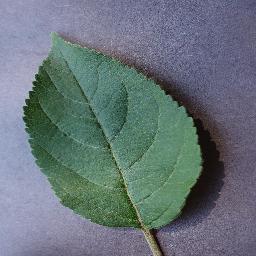
Label: Apple___healthy